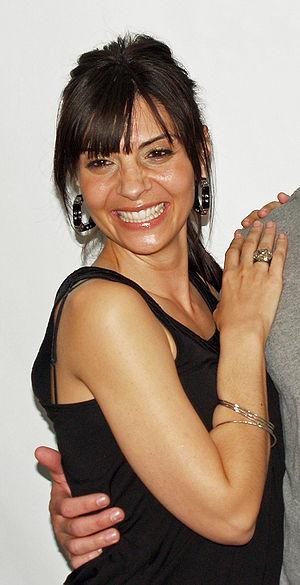
Calliope « Callie » Thorne est une actrice américaine née le 20 novembre 1969 dans le Massachusetts.
La Diva du divan est une série télévisée américaine en 38 épisodes de 42 minutes créée par Elizabeth Kruger et Craig Shapiro et diffusée entre le 29 juin 2011 et le 21 août 2013 sur USA Network et au Canada sur W Network.